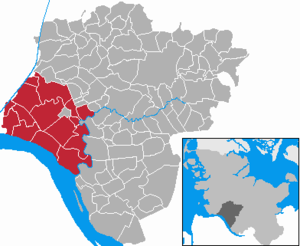
L’Amt Wilstermarsch est un amt, c'est-à-dire une forme d'intercommunalité du Schleswig-Holstein, dans l'arrondissement de Steinburg, dans le Nord de l'Allemagne. Il regroupe 14 municipalités.